Paul Clough

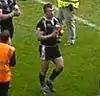
Clough playing for St Helens

In November 2006 Paul Clough was promoted to train full-time with the St Helens' first team squad. He had also been training with the squad in 2005's Super League X, but his performances saw him included in St Helens elite 25-man squad for the upcoming season. Clough was expected to compete for a regular first team spot over the next few years and was given the number 22 jersey for the 2007's Super League XII. Clough was a powerful second rower, a driving force in the tackle, and a player who was already physically imposing, especially considering his age. The backrower made his Super League début in July 2005 against Hull F.C..